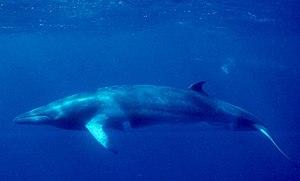
Cette liste commentée recense la mammalofaune au Royaume-Uni. Elle répertorie les espèces de mammifères britanniques actuels et celles qui ont été récemment classifiées comme éteintes. Comme ici ne sont référencés que les nations constitutives et les dépendances de la Couronne, cette liste ne comptabilise pas les animaux présents dans Akrotiri et dans Dhekelia, qui sont des bases militaires souveraines situées à Chypre, ni des territoires britanniques d'outre-mer, qui sont des régions disséminées un peu partout dans le monde.
Cette liste commentée recense la mammalofaune à Gibraltar. Elle répertorie les espèces de mammifères gibraltariens actuels et celles qui ont été récemment classifiées comme éteintes. Cette liste comporte 51 espèces réparties en huit ordres et vingt familles, dont une est « en danger critique d'extinction », quatre sont « en danger », une est « vulnérable », cinq sont « quasi menacées » et sept ont des « données insuffisantes » pour être classées.
Cette liste commentée recense la mammalofaune à Saint-Barthélemy. Elle répertorie les espèces de mammifères saint-barths actuels et celles qui ont été récemment classifiées comme éteintes. Cette liste comporte 41 espèces réparties en sept ordres et 17 familles, dont une est « éteinte », quatre sont « vulnérables » et onze ont des « données insuffisantes » pour être classées.
Cette liste commentée recense la mammalofaune en Polynésie française. Elle répertorie les espèces de mammifères polynésiens actuels et celles qui ont été récemment classifiées comme éteintes. Cette liste comporte quarante espèces réparties en huit ordres et quinze familles, dont quatre sont « en danger », trois sont « vulnérables », une est « quasi menacée » et onze ont des « données insuffisantes » pour être classées.